Sir John Williams, 1st Baronet, of the City of London

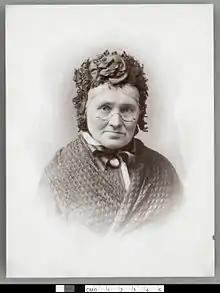
Eleanor Williams, mother of Sir John Williams, c.1890

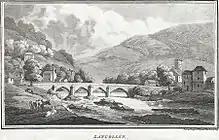
"Langollen" by Thomas Rowlandson, 1799

Sir John Williams, 1st Baronet (6 November 1840 – 24 May 1926), was a Welsh physician, who attended Queen Victoria and was raised to the baronetcy by her in 1894. He is remembered chiefly for his contribution to the collection of the National Library of Wales. He resided for part of his life at Plas Llanstephan, Carmarthenshire, a house he acquired by lease.